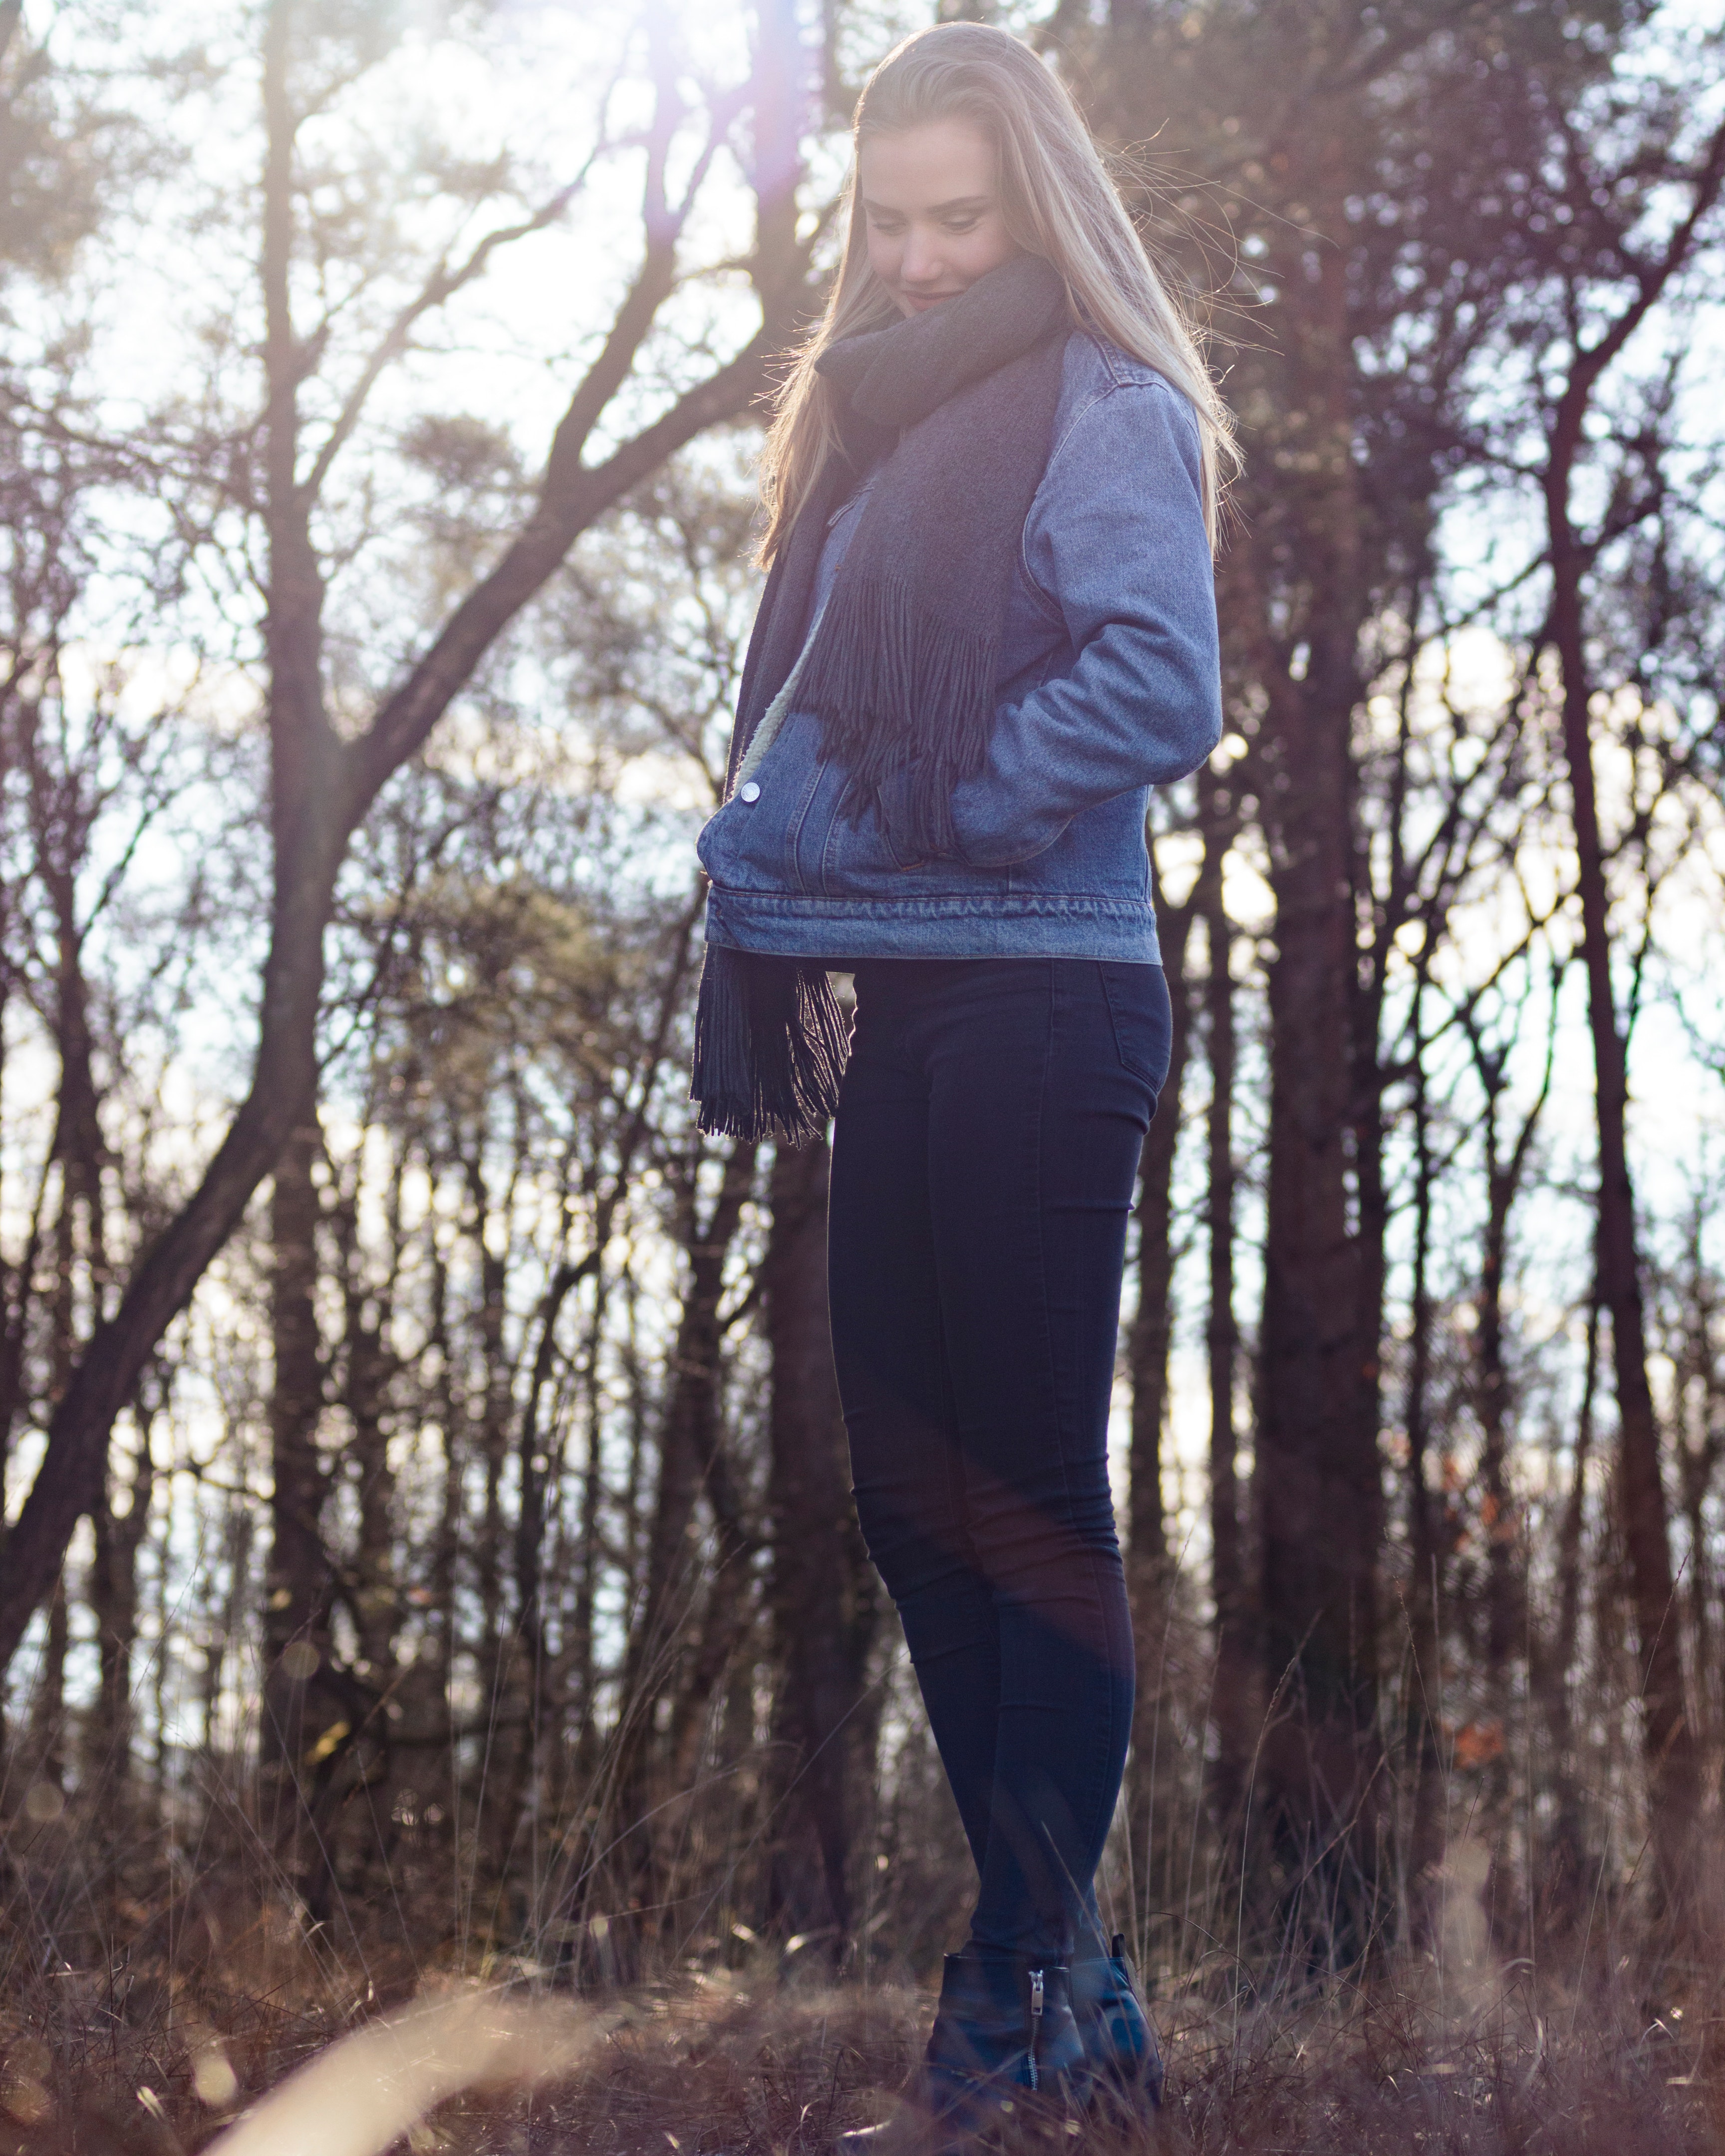
People in nature, hair, photograph, clothing, tree, jeans, beauty, light, sunlight, natural environment, blond, standing, leggings, fashion, forest, brown, photography, denim, long hair, leaf, branch, tights, footwear, photo shoot, electric blue, jacket, trousers, outerwear, plant, winter, brown hair, knee, shoe, beanie, woodland, t shirt, street fashion, waist, portrait, yoga pant